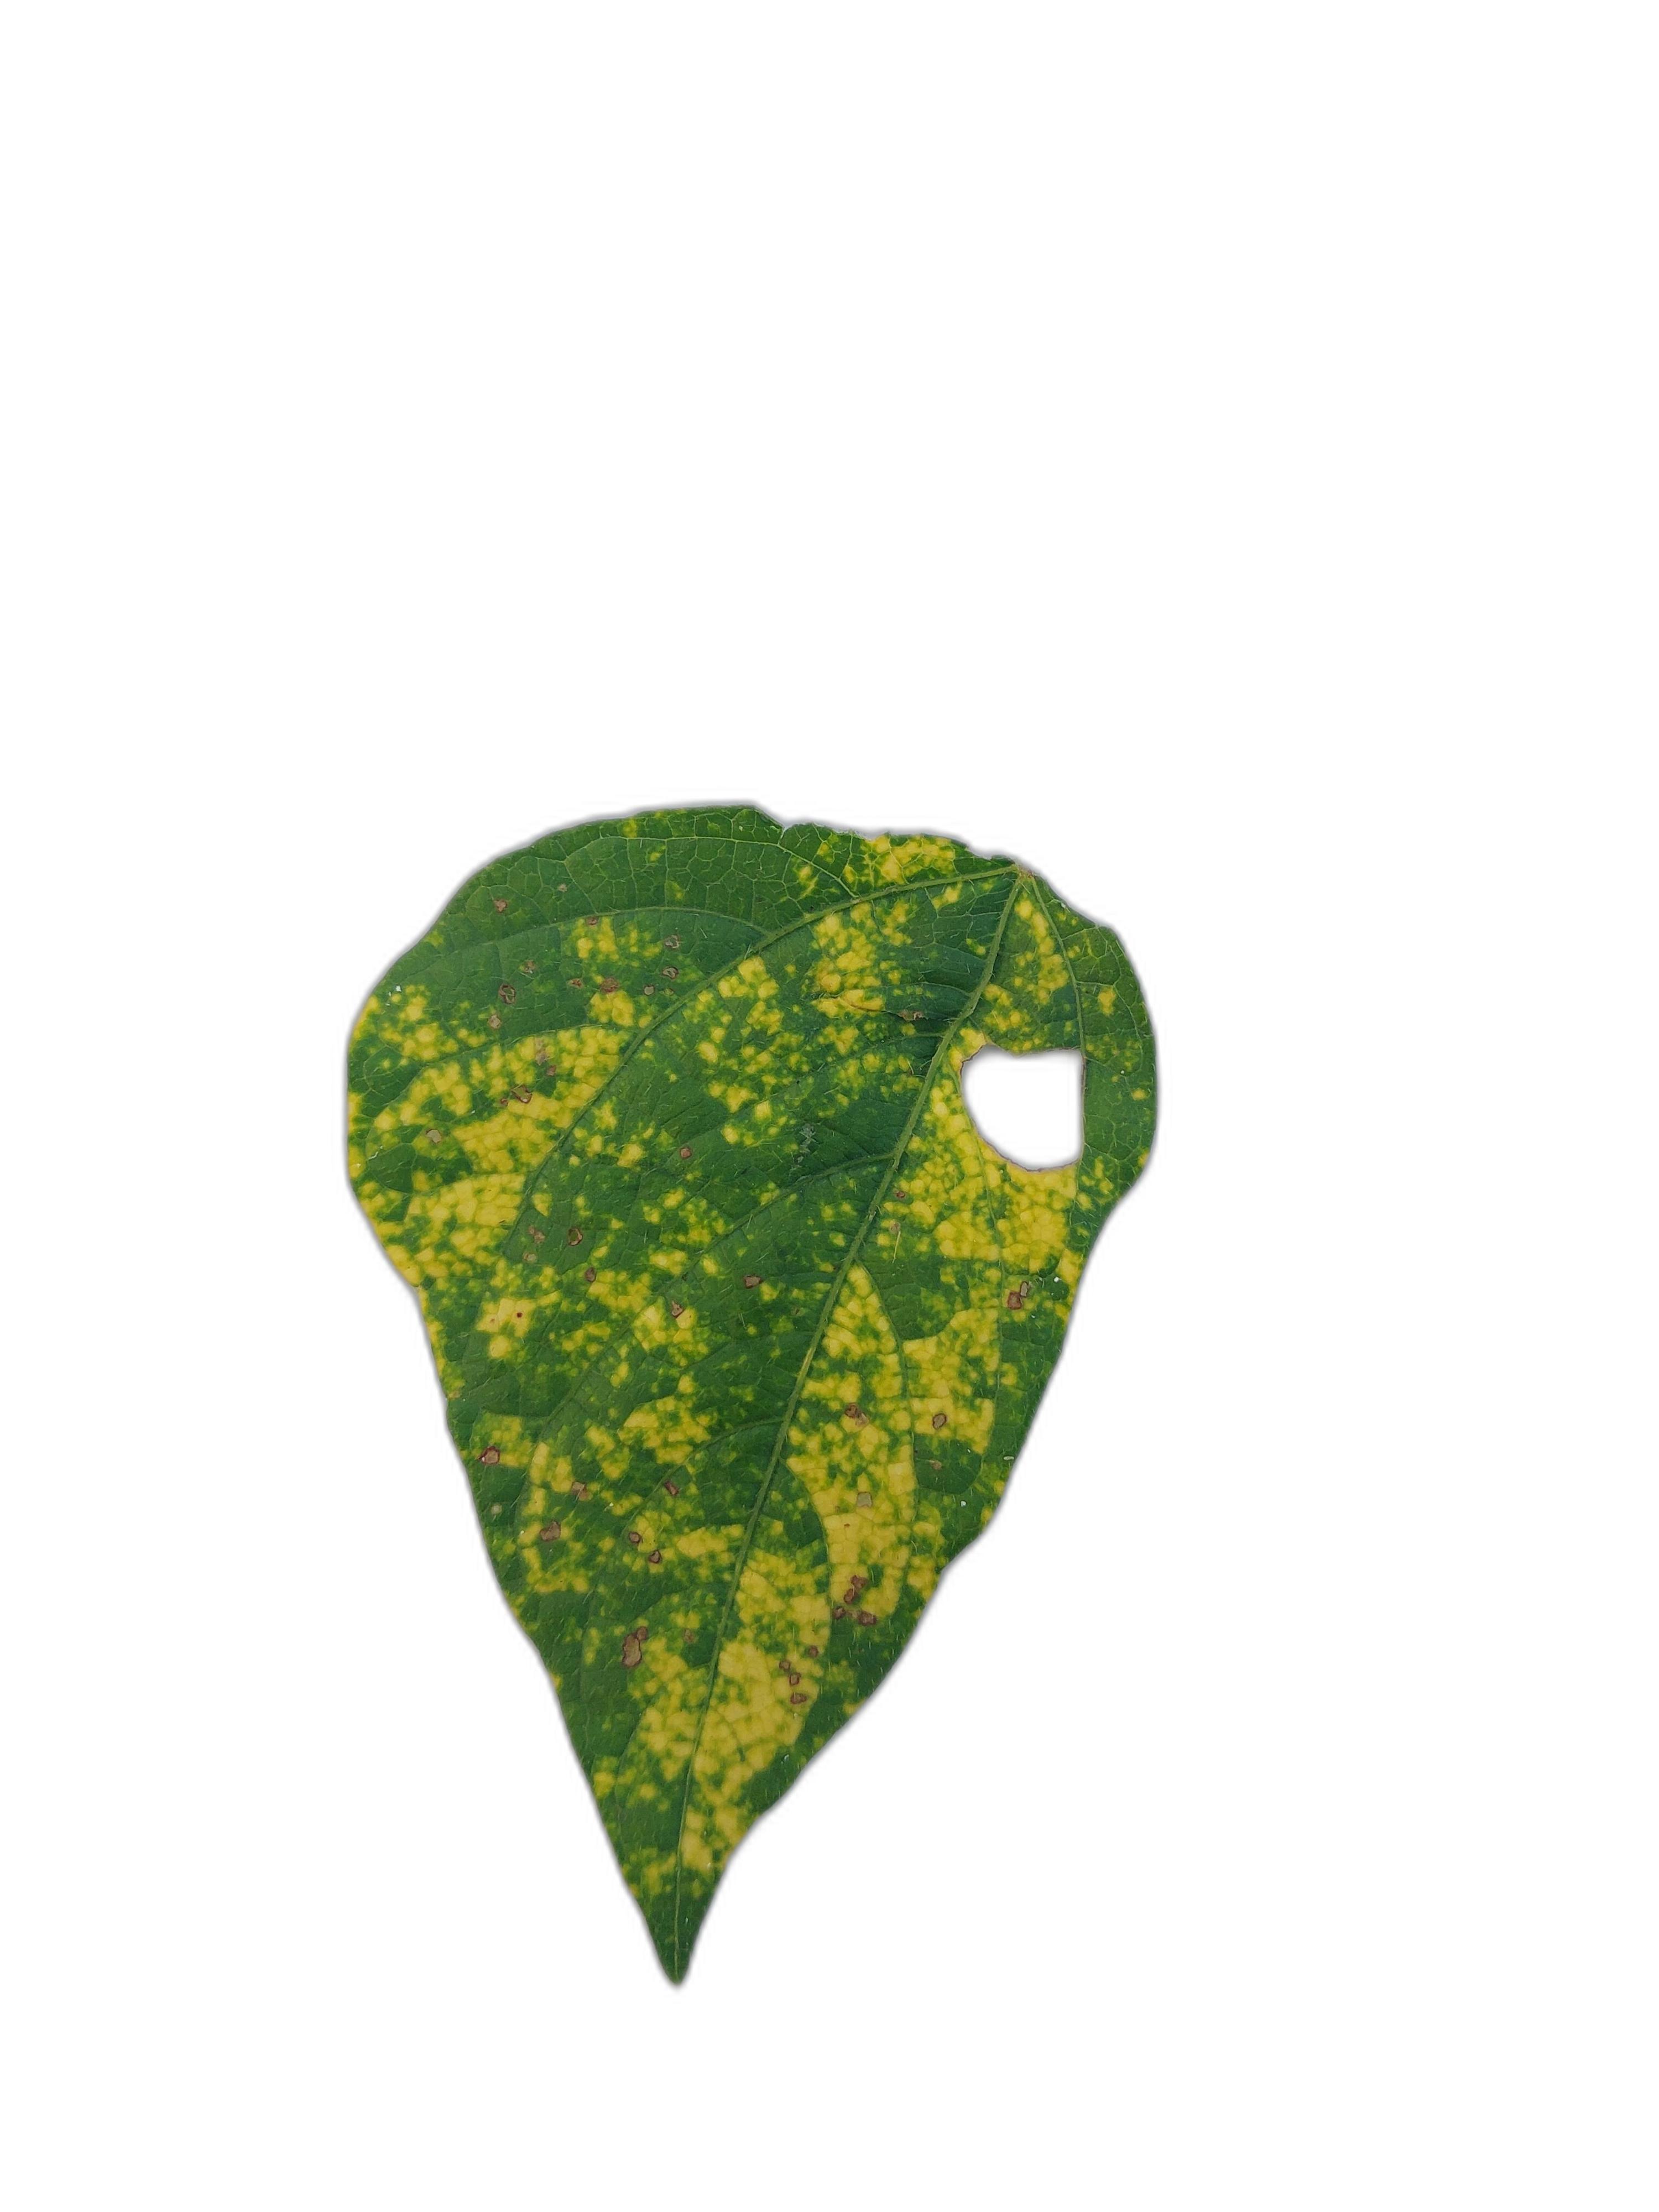
Label: Yellow Mosaic